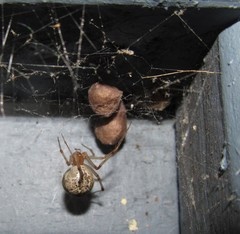
Species: Parasteatoda_tepidariorum